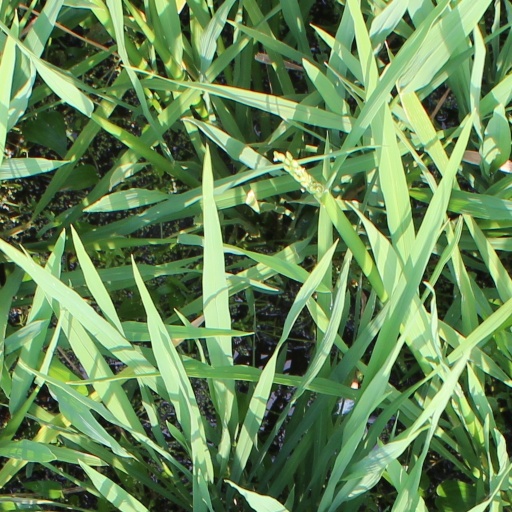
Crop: rice